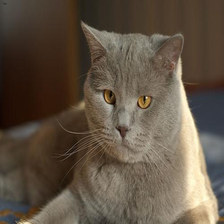
Species: cat
Breed: British Shorthair